Catalina D'Erzel

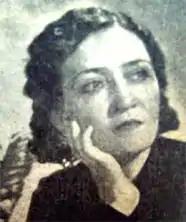
Catalina D'Erzel in the 1920s

Dulché Catalina Escalante (29 June 1897 – 3 January 1950), better known as Catalina D'Erzel, was a Mexican journalist, playwright, novelist and poet.